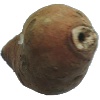
Label: Potato Sweet 1